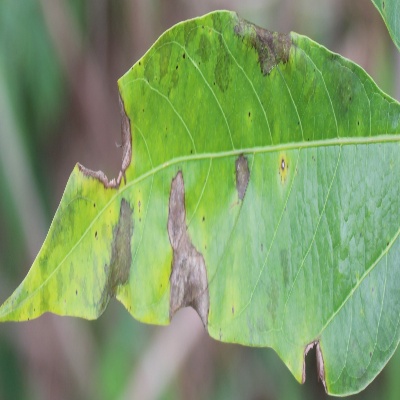
Crop: Cassava
Condition: brown spot